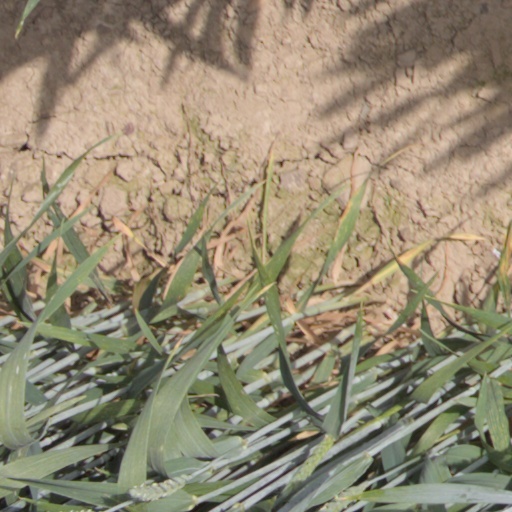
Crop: wheat